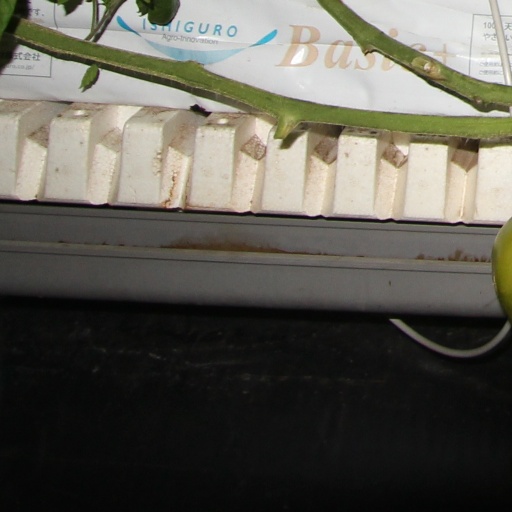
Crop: tomato